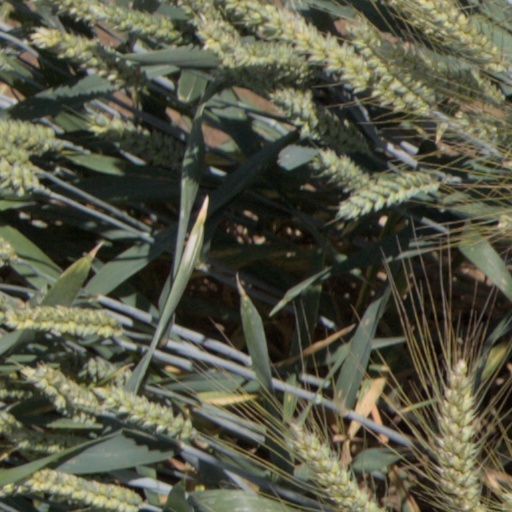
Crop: wheat